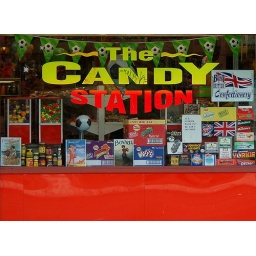
A shop front window on the Pacific Highway in Asquith. I thought all the retro signs in the window looked cool.